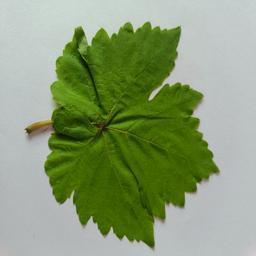
Label: Healthy Leaves